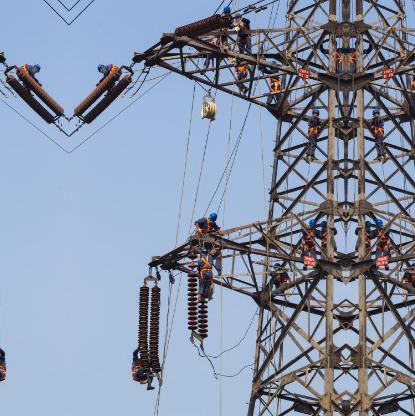
Objects in the image:
label: helmet
label: helmet
label: helmet
label: helmet
label: helmet
label: helmet
label: helmet
label: helmet
label: helmet
label: helmet
label: helmet